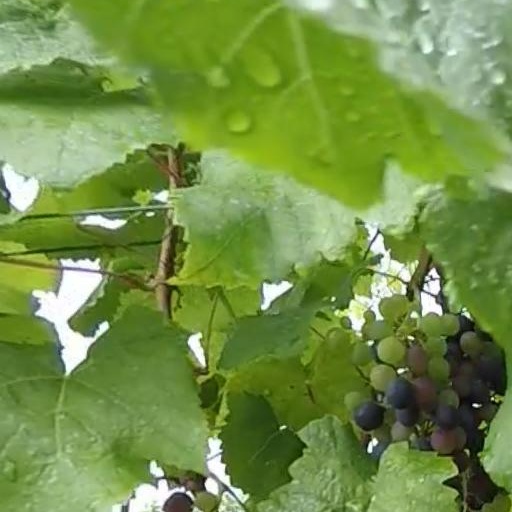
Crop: grape